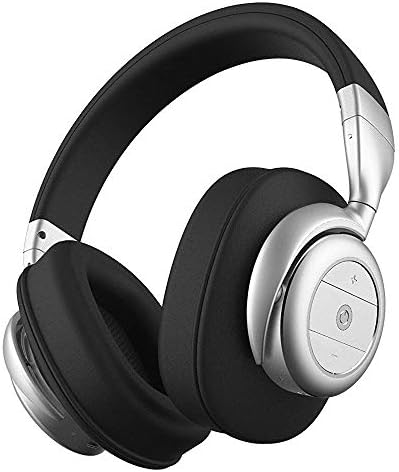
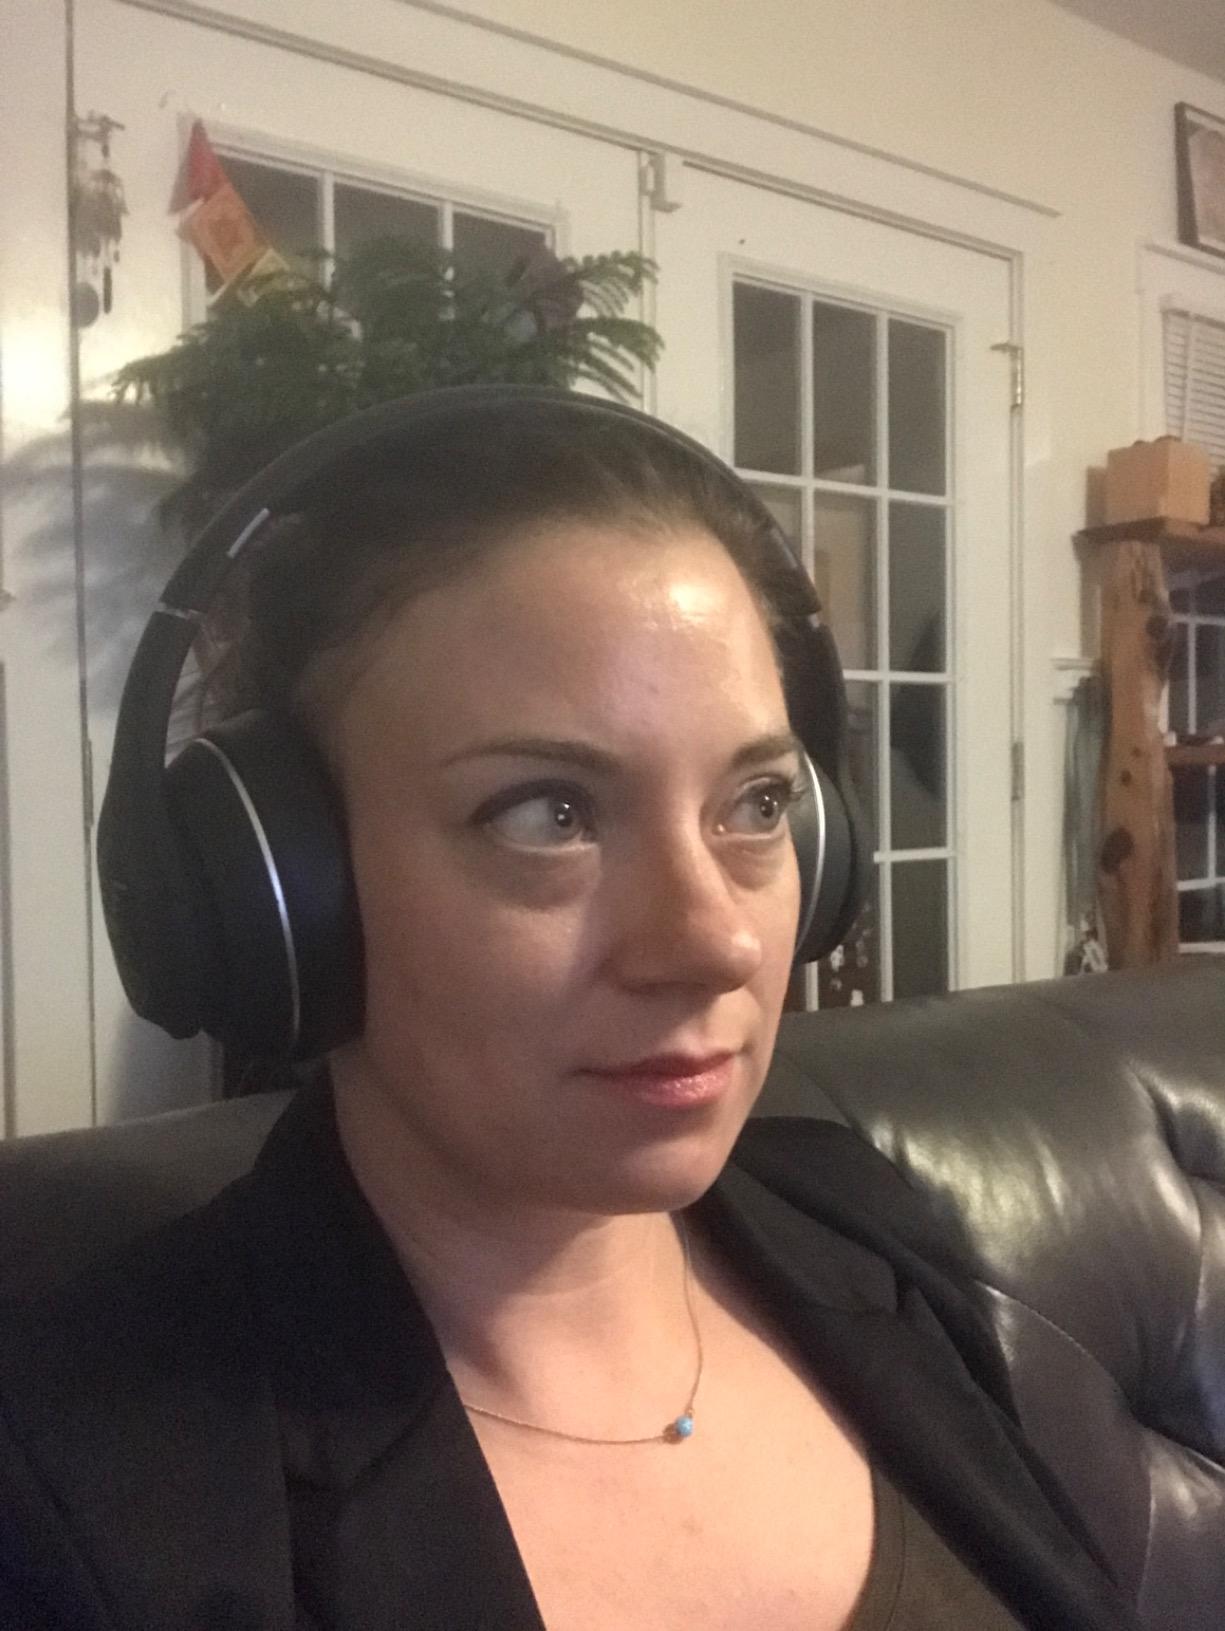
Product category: headphones
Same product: no